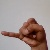
The image shows a hand gesture representing the letter 'J' in Indian Sign Language.